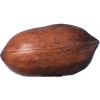
Label: nut_pecan